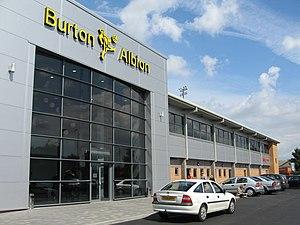
Le Pirelli Stadium est un stade de football basé à Burton-on-Trent en Angleterre, dans le Staffordshire. Il a été construit en 2005 et l'équipe résidente est le Burton Albion FC. Le terrain a été créé sur l'ancien site de production de pneus du groupe Pirelli UK Tyres Ltd Sports & Social Club, suite à un don de l'entreprise.